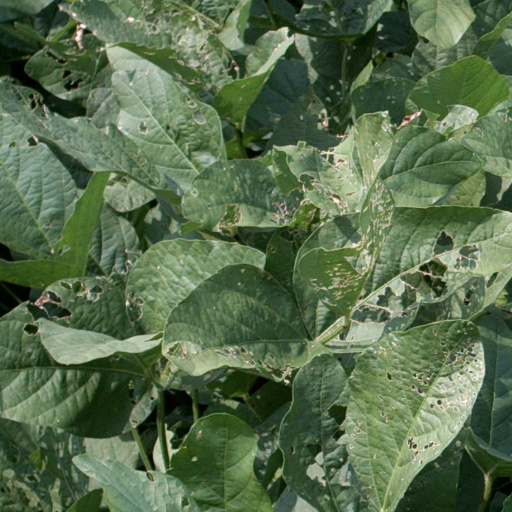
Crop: soybean